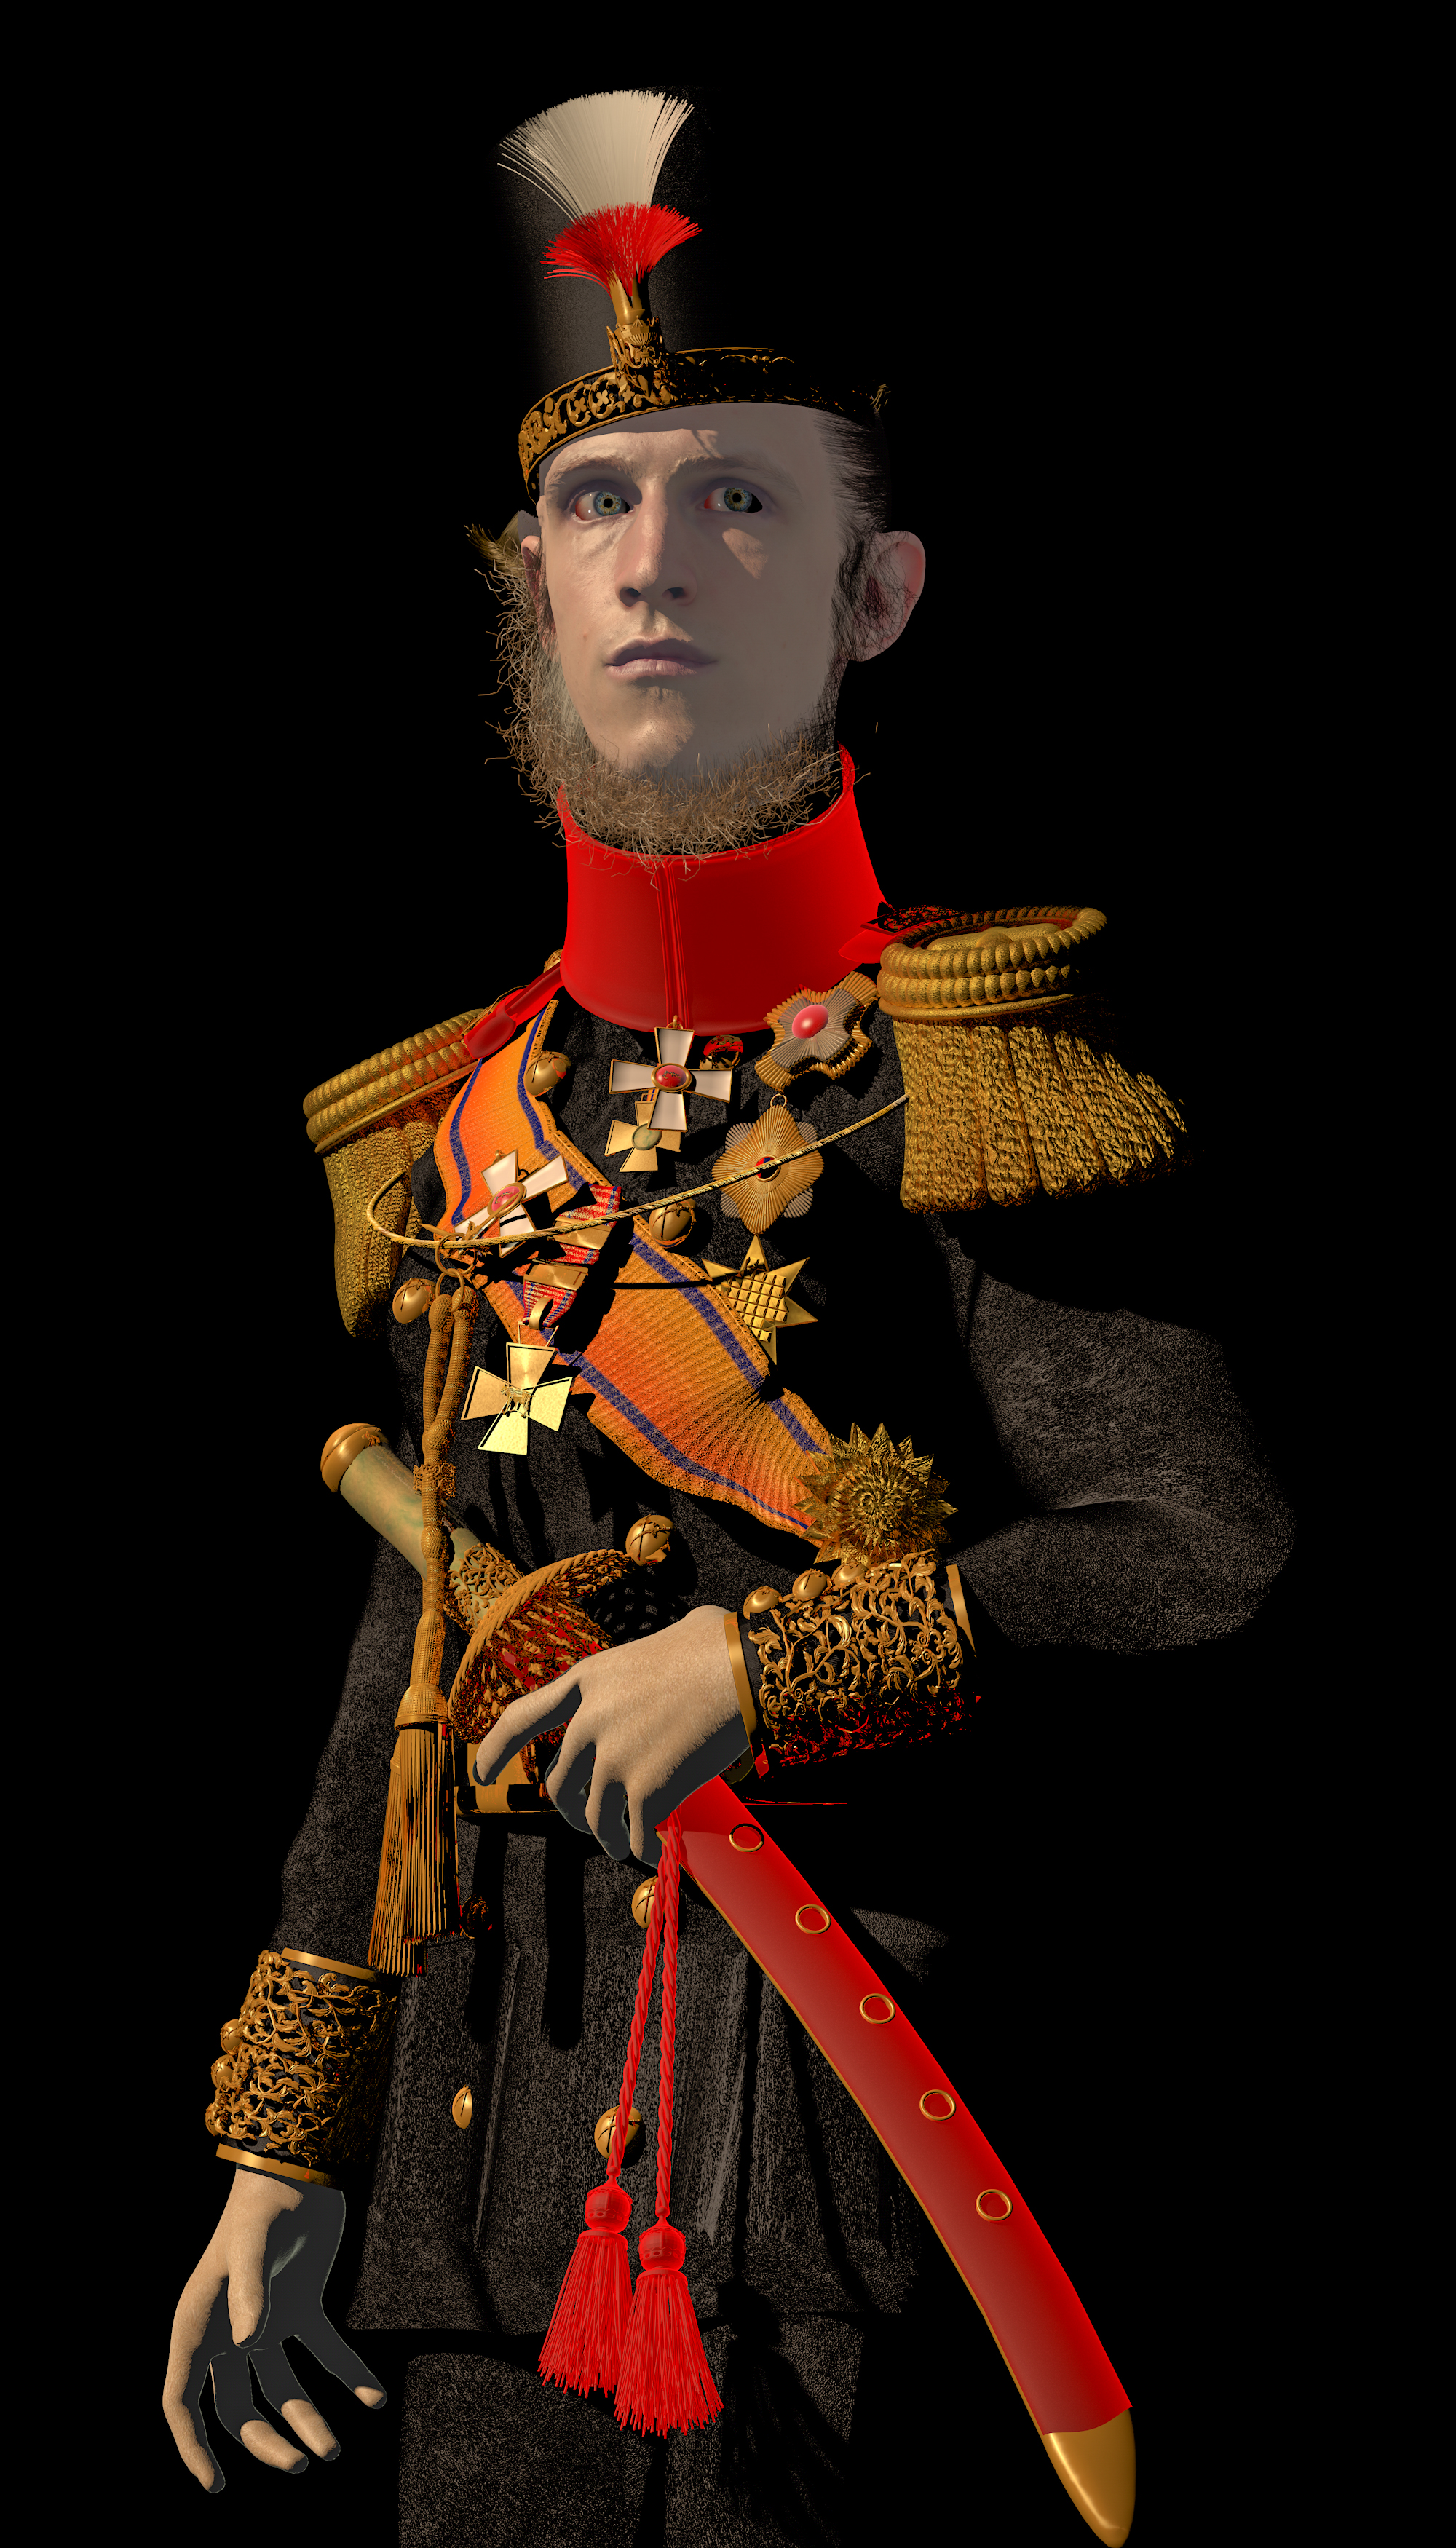
king, uniform, portrait, fashion design, art, entertainment, performing arts, event, costume design, formal wear, hat, monarch, Victorian fashion, costume, public event, tradition, vintage clothing, armour, performance, acting